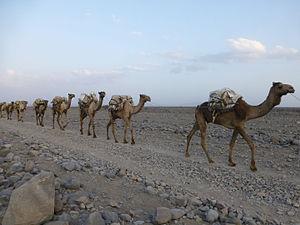
Ethiopie, région Afar, désert Danakil, entre Berhale et Ahmed Ela
Une marchandise est un objet qui est produit ou acheté en quantité pour être revendu avec un bénéfice. La mise en vente publique de marchandises semblables ou substituables constitue un marché.